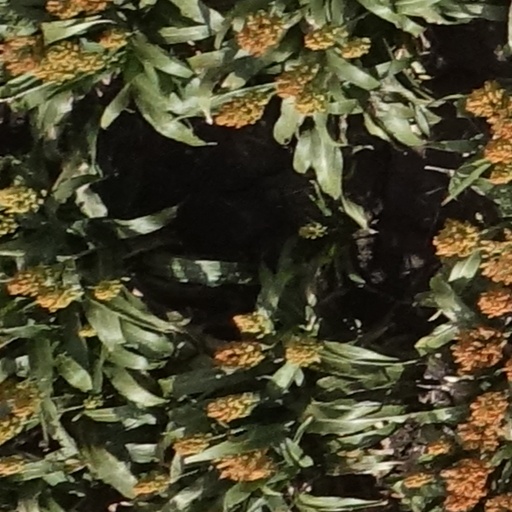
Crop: sorghum